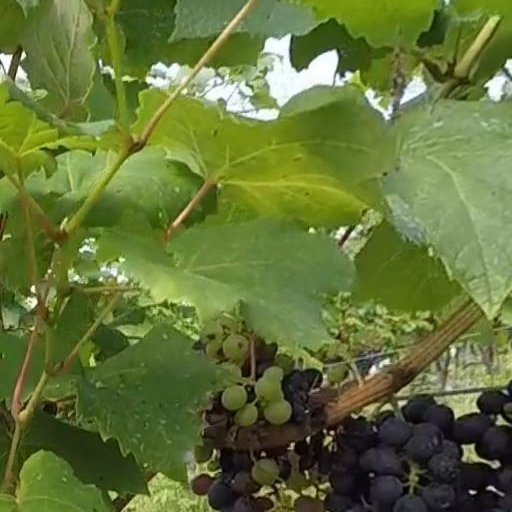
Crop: grape